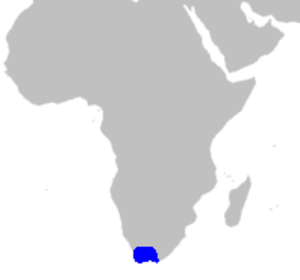
La famille des Lanariacées regroupe des plantes monocotylédones ; elle ne comprend qu'une seule espèce : Lanaria plumosa. C'est une plante endémique d'Afrique du Sud.